Eritrea

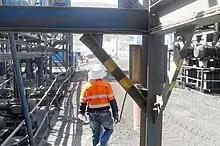
Mine site, Bisha Eritrea

The People's Front for Democracy and Justice (PFDJ) is the only legal party in Eritrea. Other political groups are not allowed to organize, although the unimplemented Constitution of 1997 provides for the existence of multi-party politics. The National Assembly has 150 seats. National elections have been periodically scheduled and cancelled; as of 2022, none have ever been held in the country. President Isaias Afwerki has been in office since independence in 1993.